Kole Calhoun

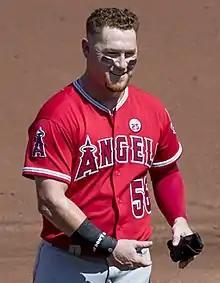
Calhoun with the Los Angeles Angels in 2017

Kole Alan Calhoun (born October 14, 1987) is an American former professional baseball right fielder. He played in Major League Baseball (MLB) for the Los Angeles Angels, Arizona Diamondbacks, Texas Rangers, and Cleveland Guardians. Calhoun played college baseball at Yavapai College and Arizona State University. He was drafted by the Angels in the eighth round of the 2010 Major League Baseball draft and made his MLB debut in 2012. He won a Gold Glove Award in 2015.